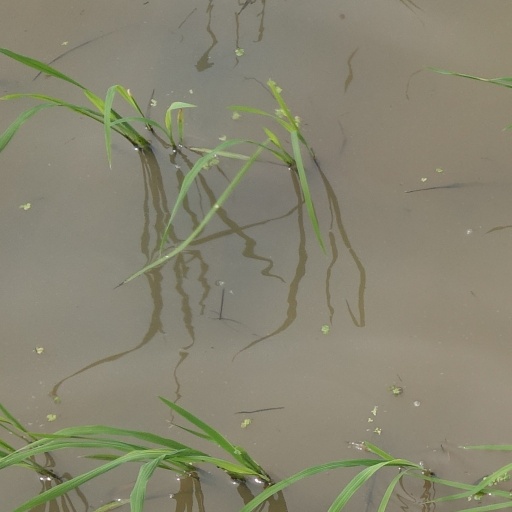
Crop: rice